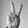
ASL letter: V